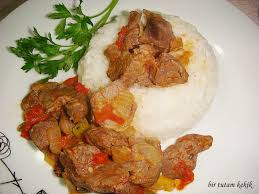
Yemek: et_sote